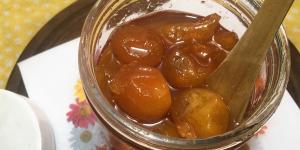
quinotos en almibar